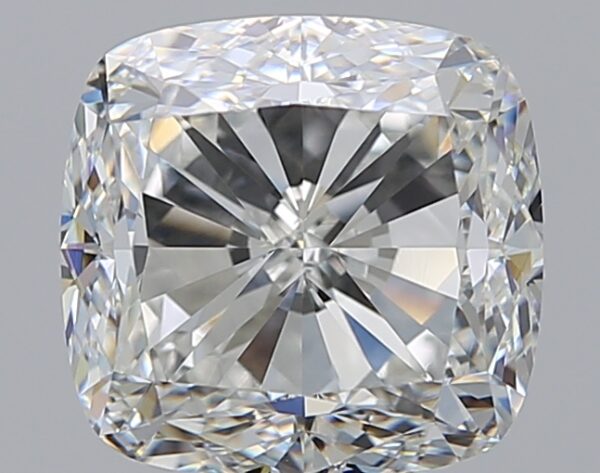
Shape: cushion
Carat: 5
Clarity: VS2
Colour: H
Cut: GD
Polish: EX
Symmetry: EX
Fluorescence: N
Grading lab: GIA
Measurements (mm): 9.24 x 8.9 x 6.4